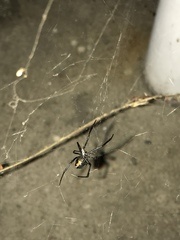
Species: Lactrodectus_hesperus